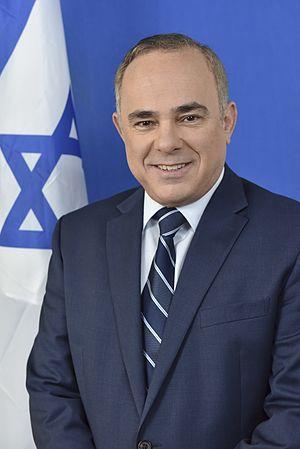
Yuval Steinitz, né le 10 avril 1958 à Jérusalem, est un enseignant, philosophe et homme politique israélien. Membre du Likoud, il est le ministre des Infrastructures nationales, de l'énergie et des ressources en eau, chargé de la Commission de l'énergie atomique d'Israël et membre du Cabinet de sécurité depuis 2015.